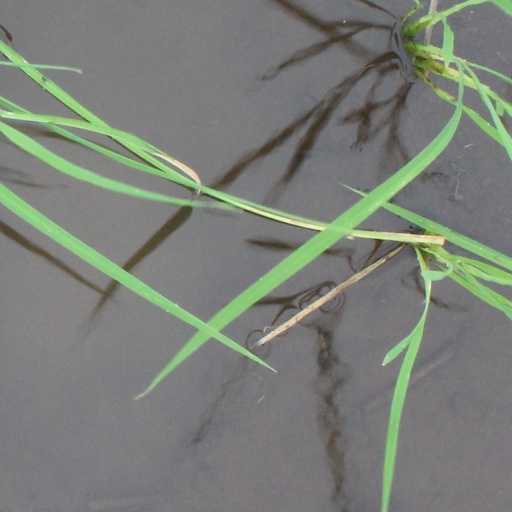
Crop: rice